Chris Vincent (motorcycle sidecar racer)

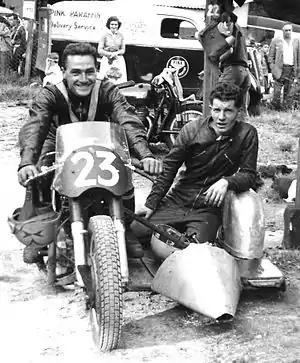
Chris Vincent in 1958 on his Championship-winning 646 cc Norbsa, a BSA A10 powered Manx Norton grasstrack outfit. Passenger may be Ivan Kitching

Chris Vincent (20 January 1935 – 18 February 2021) was a British motorcycle sidecar road racer who was very successful in short-circuit (tarmac) racing in the 1960s and early 1970s. He entered Grands Prix using BSA, BMW and URS engines. He also rode solo motorcycles, particularly in the smaller race classes and production-machine categories.